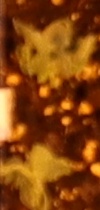
Label: Field Pea